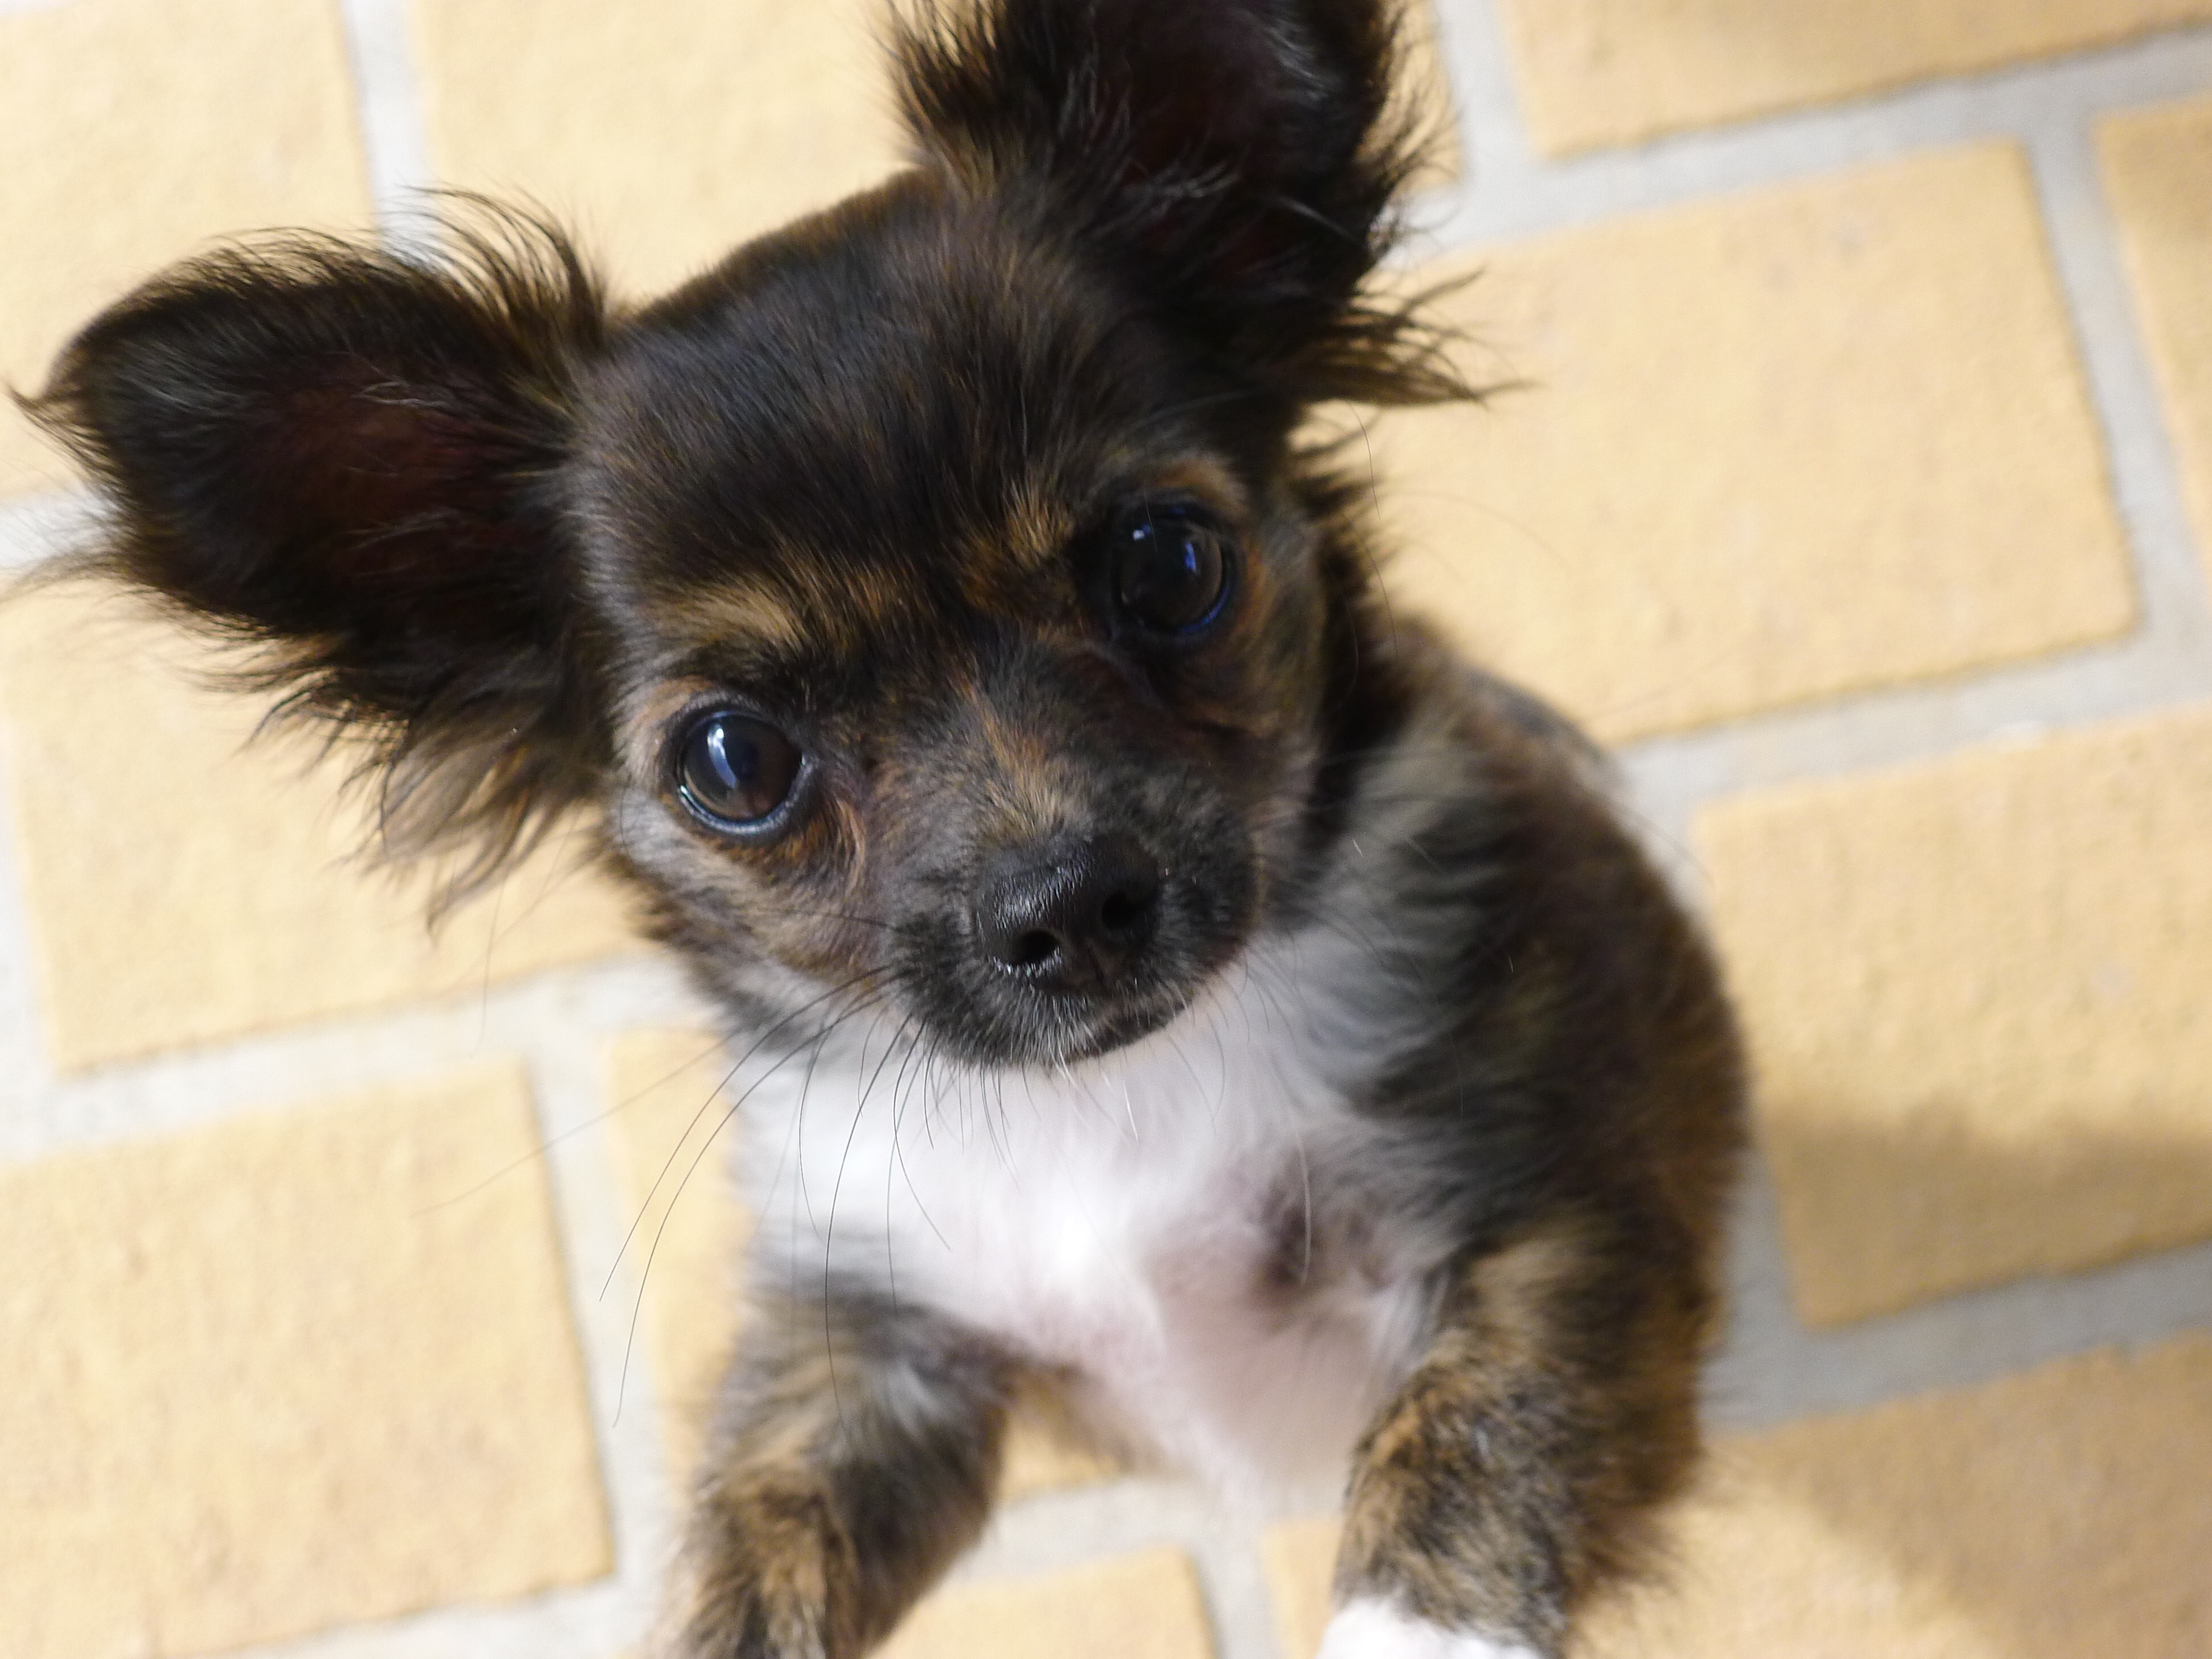
puppy, dog, cute, mammal, playful, vertebrate, chihuahua, adorable, dog breed, terrier, pup, purebred, long haired chihuahua, pedigreed, dog like mammal, carnivoran, dog breed group, dog crossbreeds, morkie, russkiy toy, chinese imperial dog